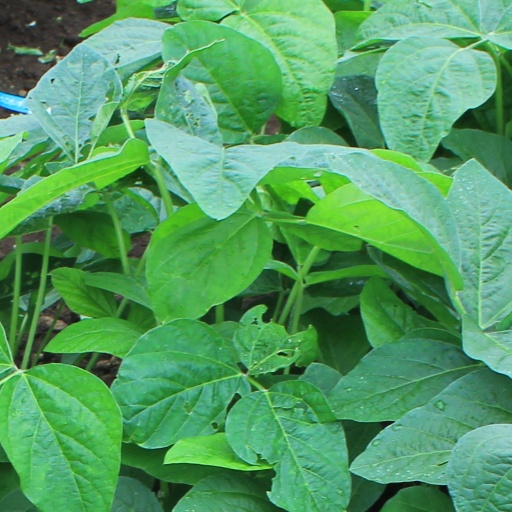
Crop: soybean